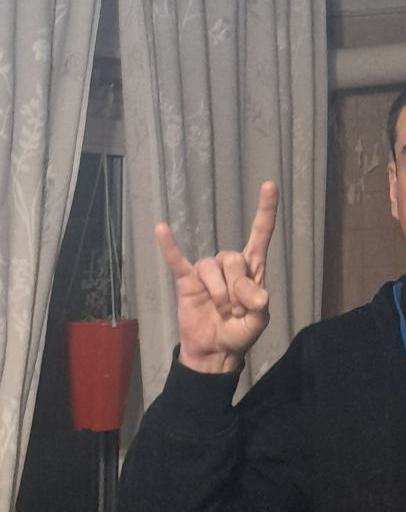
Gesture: rock